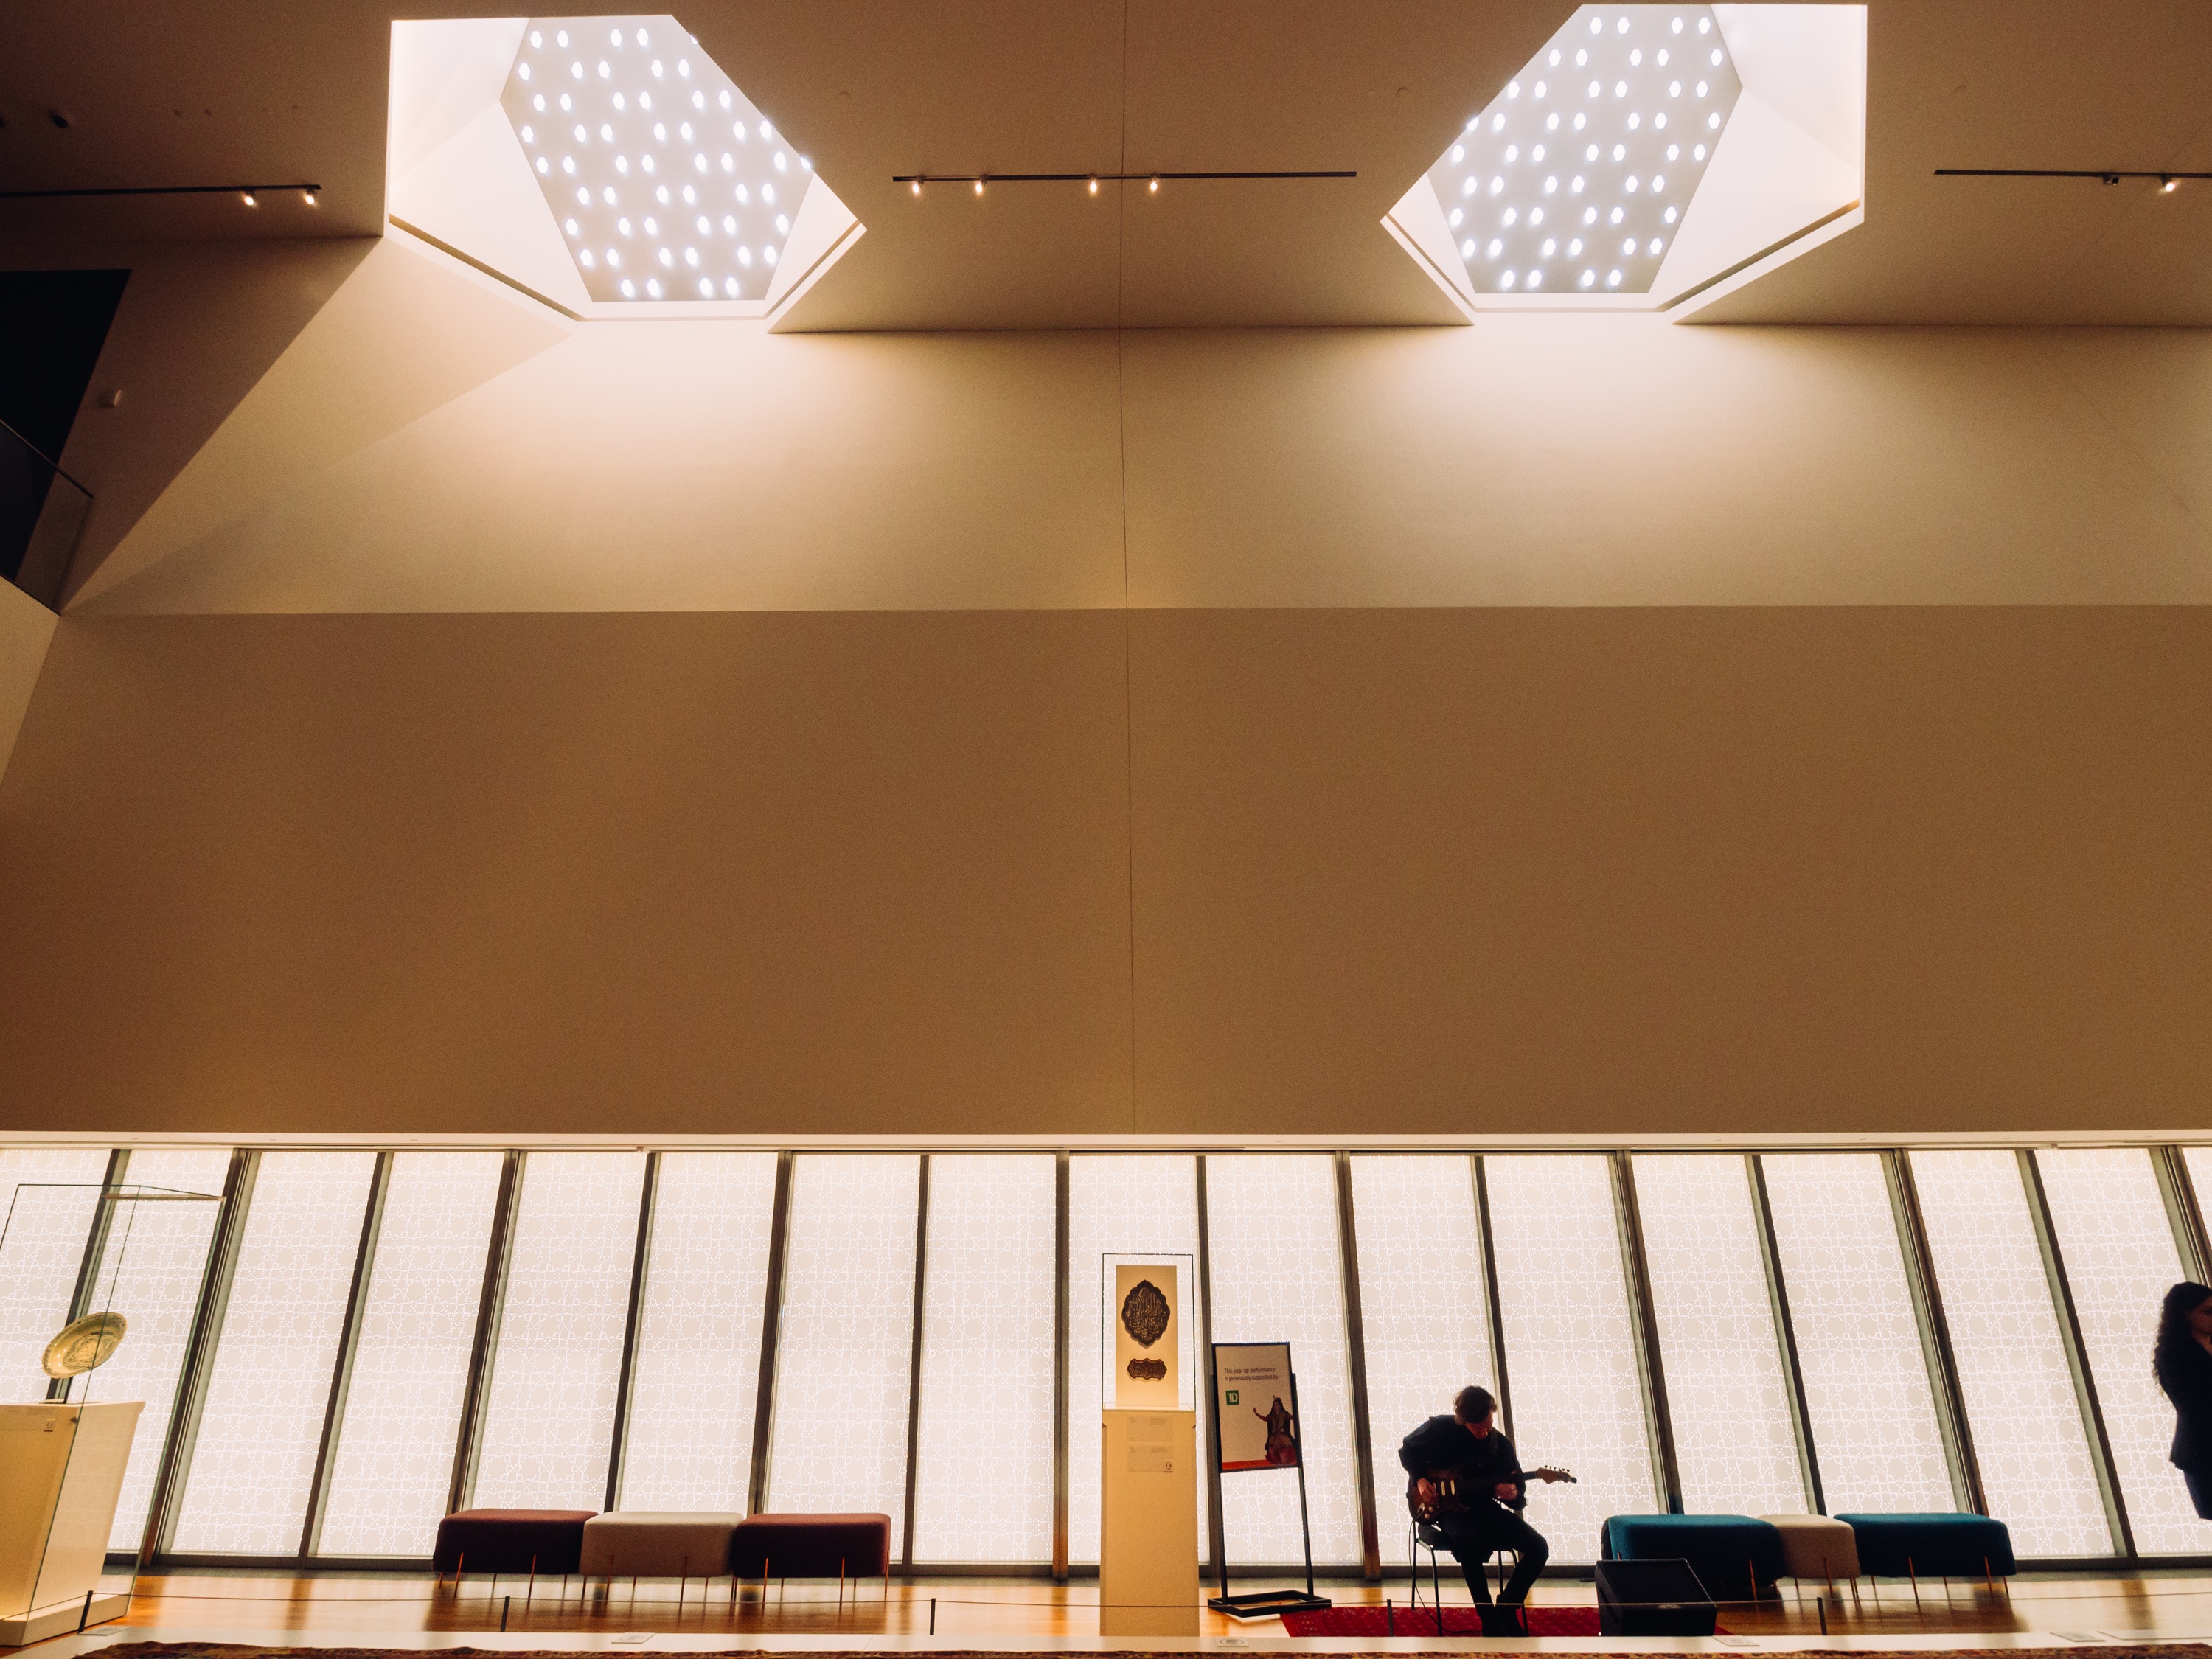
music, architecture, guitar, auditorium, floor, building, ceiling, office, musician, furniture, lighting, interior design, chairs, indoors, lights, design, windows, guitarist, sofas, low angle shot, daylighting